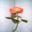
Label: rose